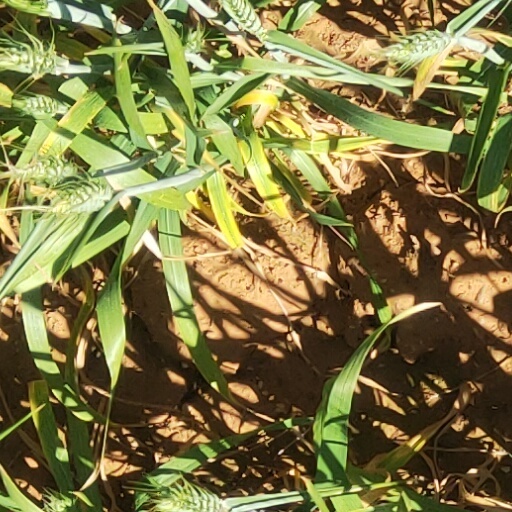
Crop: wheat